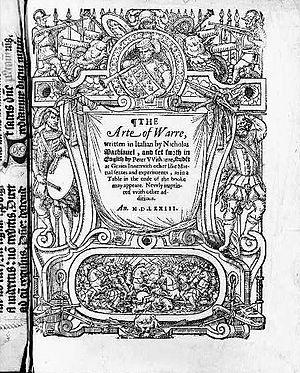
Nicolas Machiavel est un penseur humaniste florentin de la Renaissance, né le 3 mai 1469 à Florence, ville où il meurt le 21 juin 1527. Théoricien de la politique, de l'histoire et de la guerre, mais aussi poète et dramaturge, il a été pendant quatorze ans fonctionnaire de la République florentine pour laquelle il a effectué plusieurs missions diplomatiques, notamment auprès de la papauté et de la cour de France. Durant toutes ces années, il observe de près la mécanique du pouvoir et le jeu des ambitions concurrentes. Machiavel est à ce titre, avec Thucydide, l'un des fondateurs du courant réaliste en politique internationale. Deux livres majeurs ont surtout assuré la célébrité du Florentin : Le Prince et Discours sur la première décade de Tite-Live.